Interstate 380 (California)

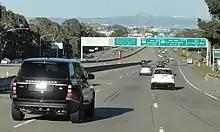
Along eastbound on I-380 near the SR 82 exit. Note the very broad freeway median.

I-380 begins at a junction with I-280 in San Bruno. This junction was only partially built, with room to accommodate a proposed freeway extension west toward SR 1. The freeway itself lacks overhead guide signs mentioning I-380. It then travels east through the city of San Bruno, intersecting with SR 82 (El Camino Real) before reaching US 101.